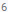
Number: 6